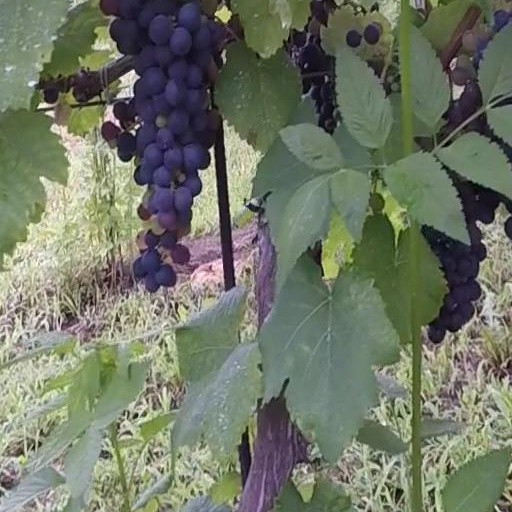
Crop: grape